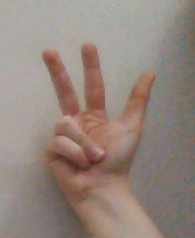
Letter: al